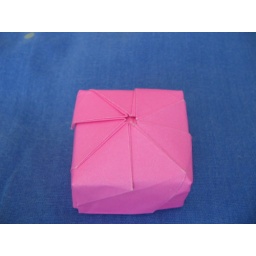
Masu box lid with octagonal decoration by me